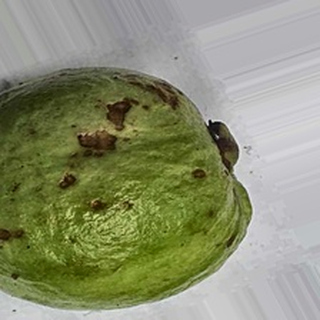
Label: guava_anthracnose